70th Indiana Infantry Regiment

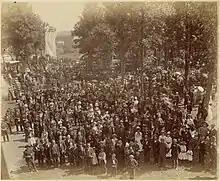
A crowd listens to former commander Benjamin Harrison speaking to fellow 70th Indiana Infantry Regiment veterans at a reunion at Clayton, Indiana in 1888.

The 70th Regiment Indiana Infantry was an infantry regiment that served in the Union Army during the American Civil War.